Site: brandenburg
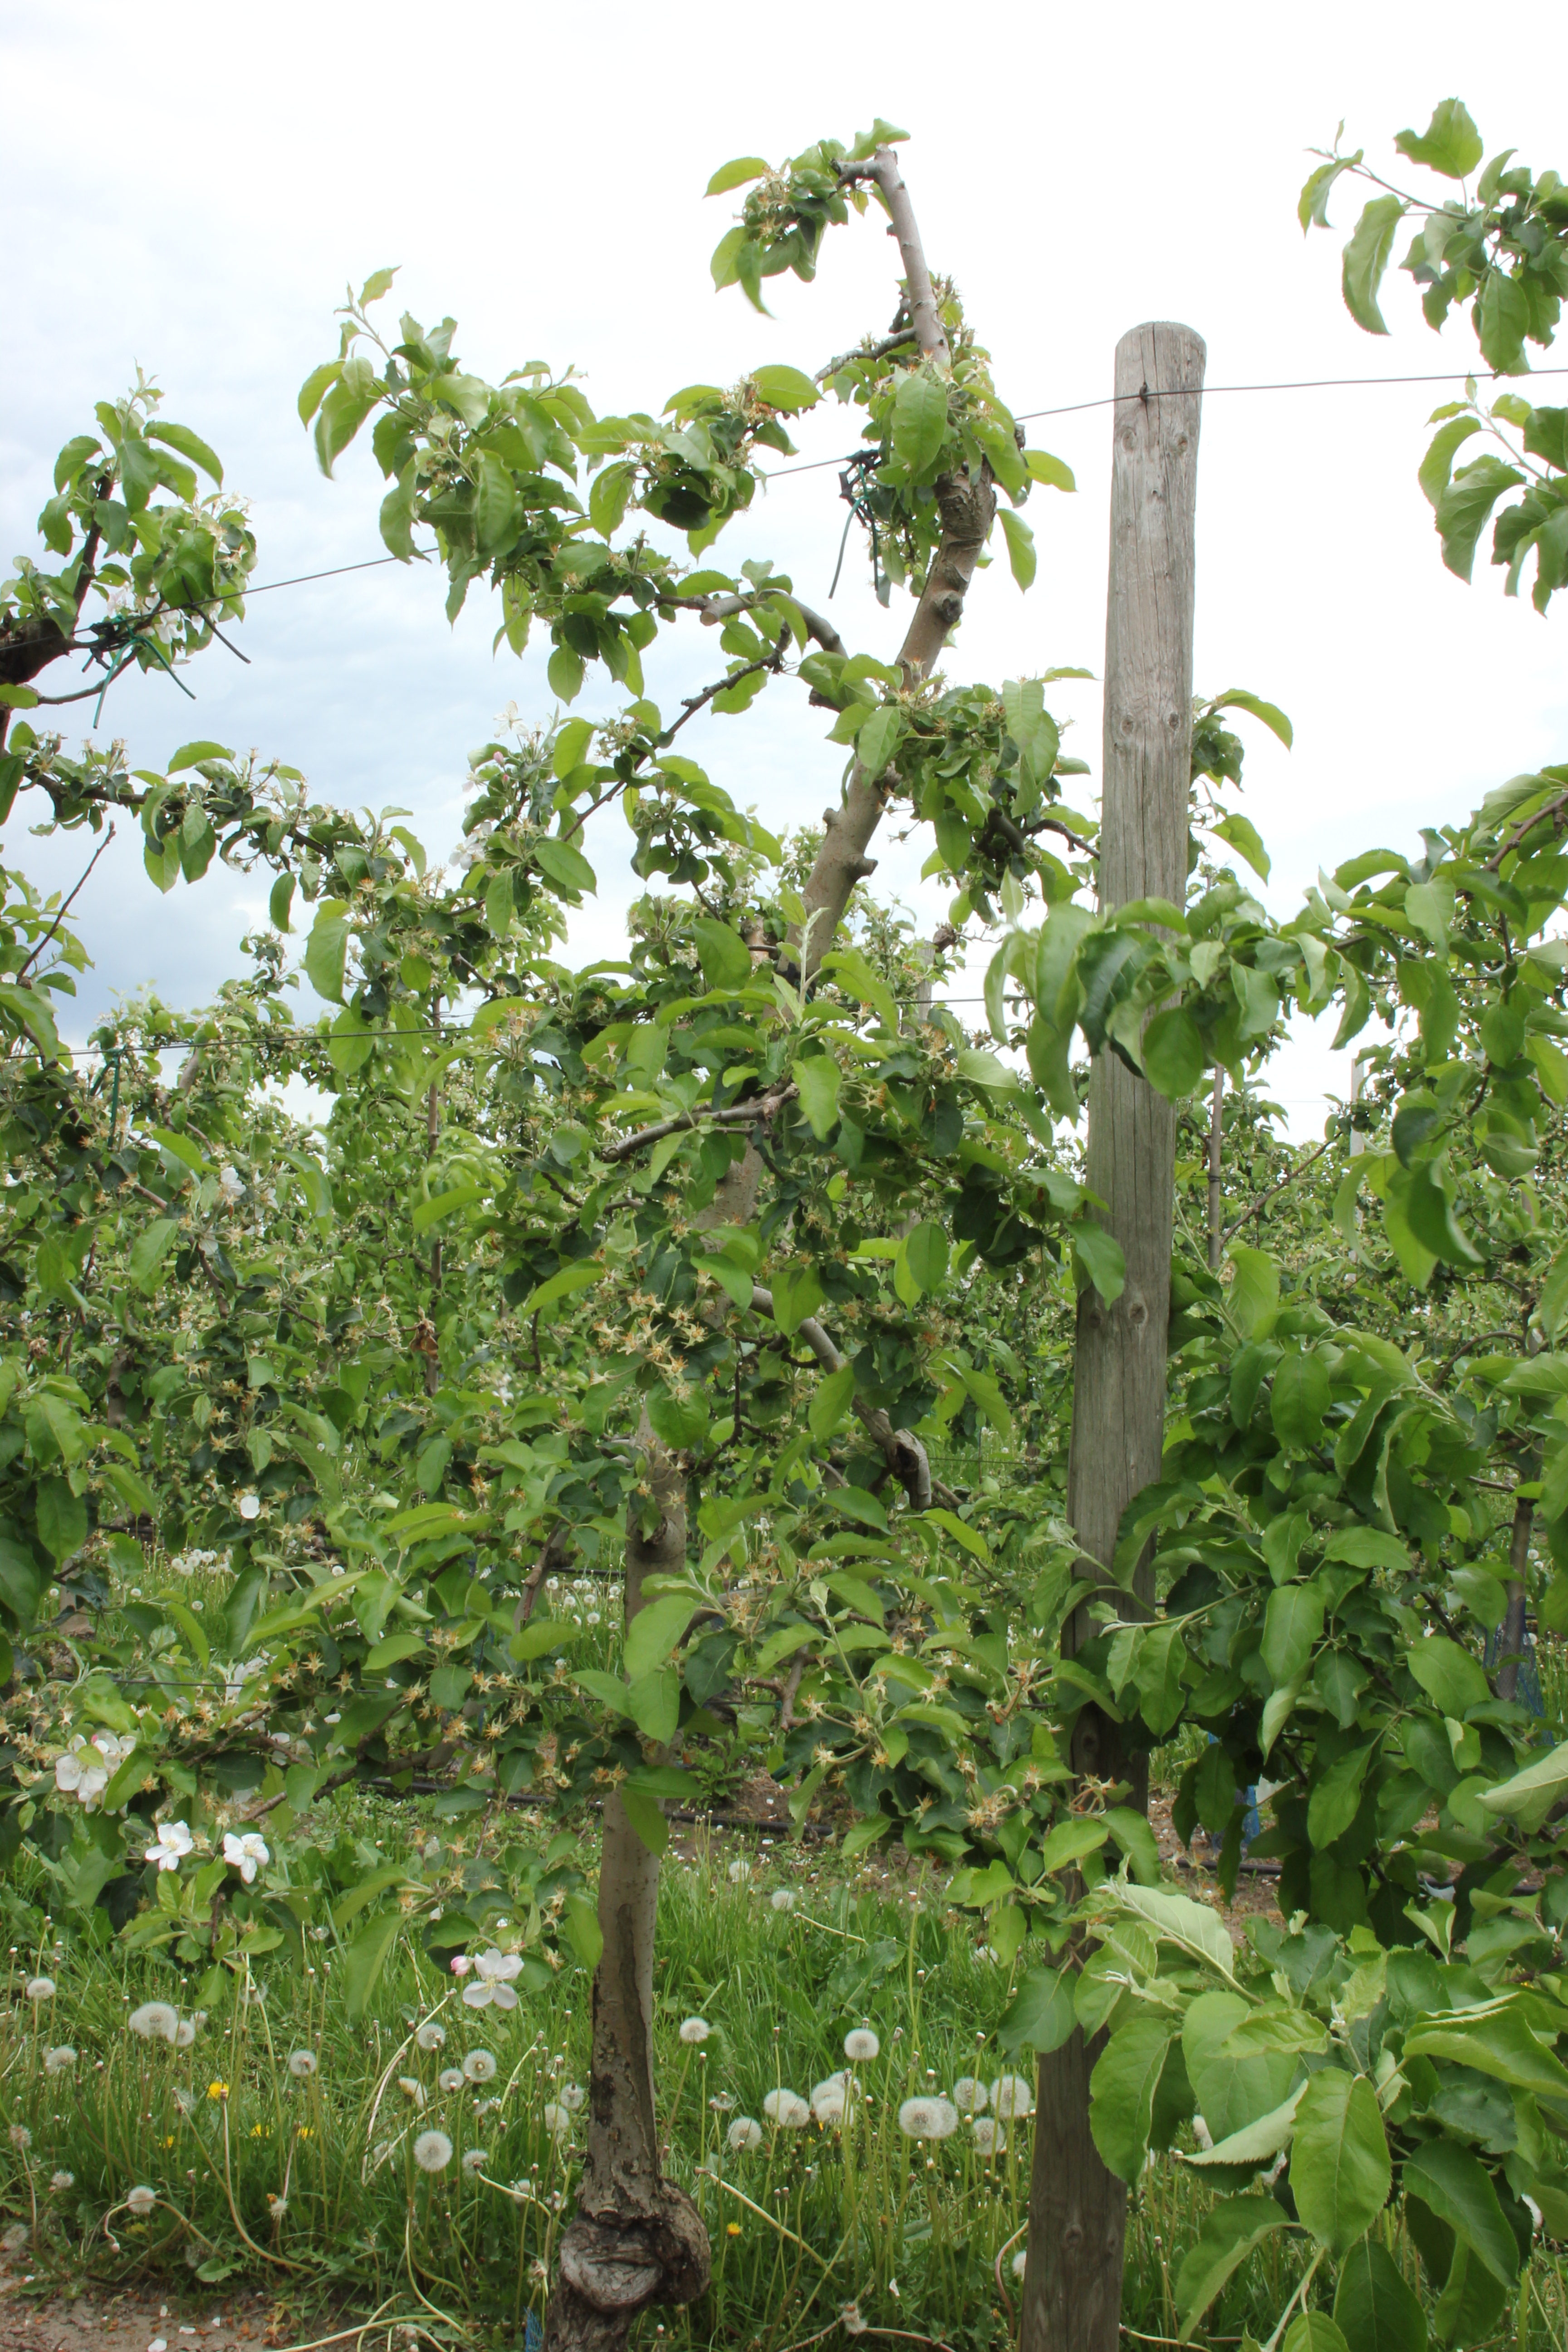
Growth stage (BBCH 67): Flowering